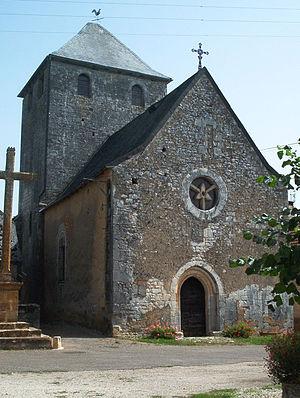
Gignac est une commune française située dans le département du Lot en région Occitanie.